Global Changemakers

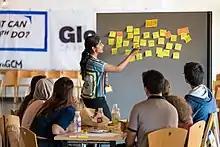
Working Group at the Global Youth Summit

Their flagship event is the annual Global Youth Summit. Each year, a cohort of 'Global Changemakers is selected to attend the fully funded summit.